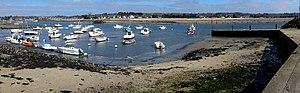
Port de Cap Coz, Fouesnant, Finistère, France.
Le cap Coz est une flèche littorale très effilée, orientée de l'Ouest vers l'Est, qui ferme partiellement la partie nord de la baie de La Forêt, qui fait partie de la commune de Fouesnant et située à proximité de Port-la-Forêt.